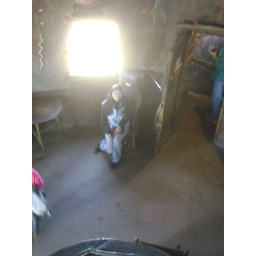
Maggie sitting in carved wooden chair